Artisanal Talavera of Puebla and Tlaxcala

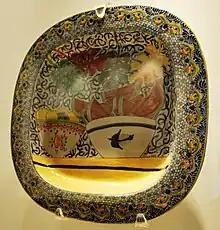
Talavera serving dish by Marcela Lobo on display at the Museo de Arte Popular, Mexico City.

Artisanal Talavera of Puebla and Tlaxcala is a Mexican pottery tradition with heritage from the Talavera de la Reina pottery of Spain. In 2019, both traditions were included in UNESCO's Representative List of the Intangible Cultural Heritage of Humanity.